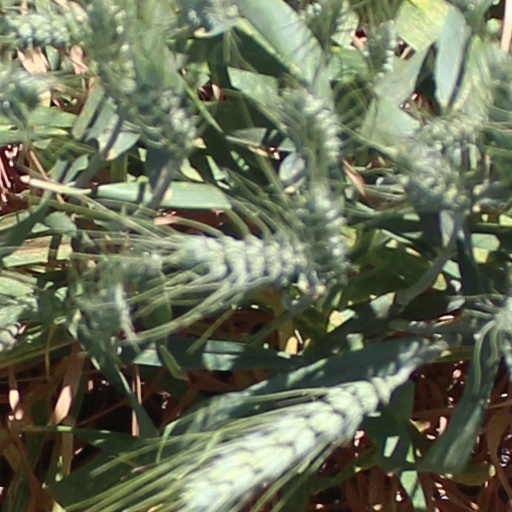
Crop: wheat